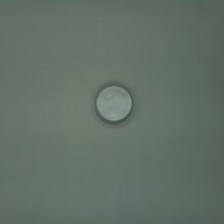
Color: silver/gray
Cap type: standard cap